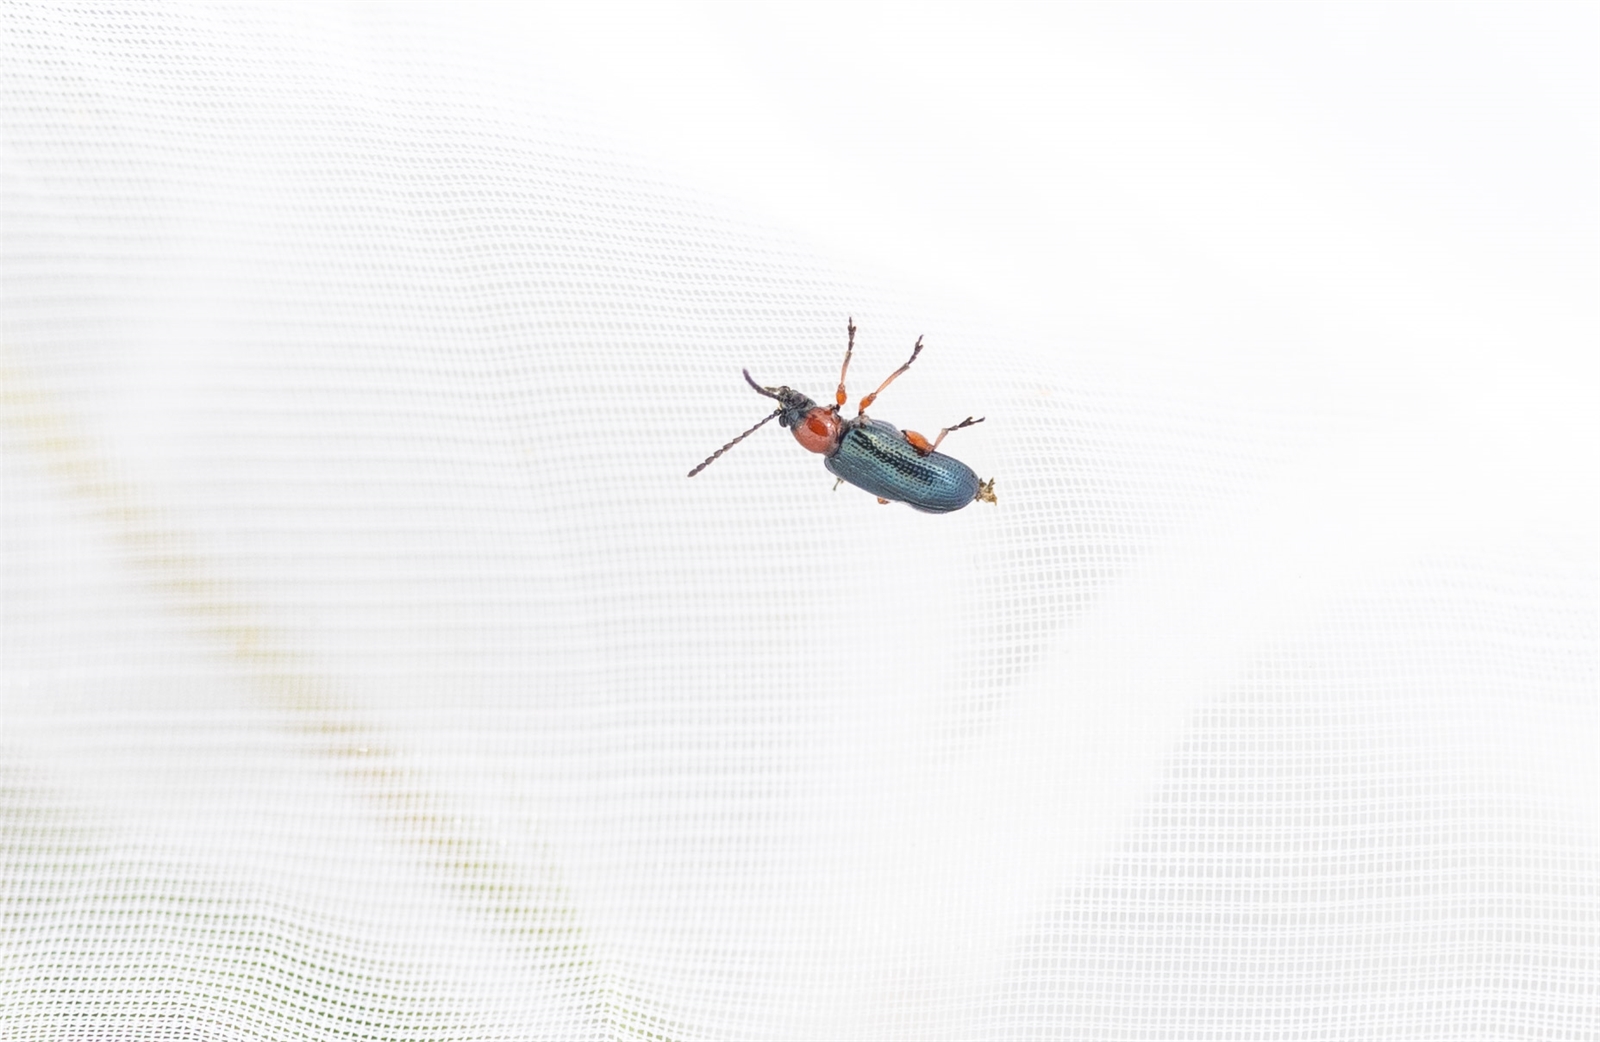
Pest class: cereal_leaf_beetle